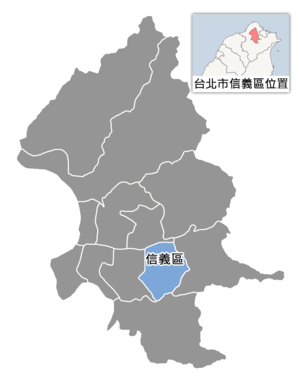
Le district de Xinyi est l'un des douze districts de Taipei. On y trouve le Gouvernorat de Taïpei ainsi que le Conseil de Taïpei. Le district comprend également la Taipei 101, le Taipei International Convention Center, le Taipei World Trade Center, le Mémorial de Sun Yat-sen ainsi que de nombreux centres commerciaux et lieux de divertissements, en faisant le plus cosmopolitain des districts de Taïpei. Xinyi est également le district financier de Taïpei.